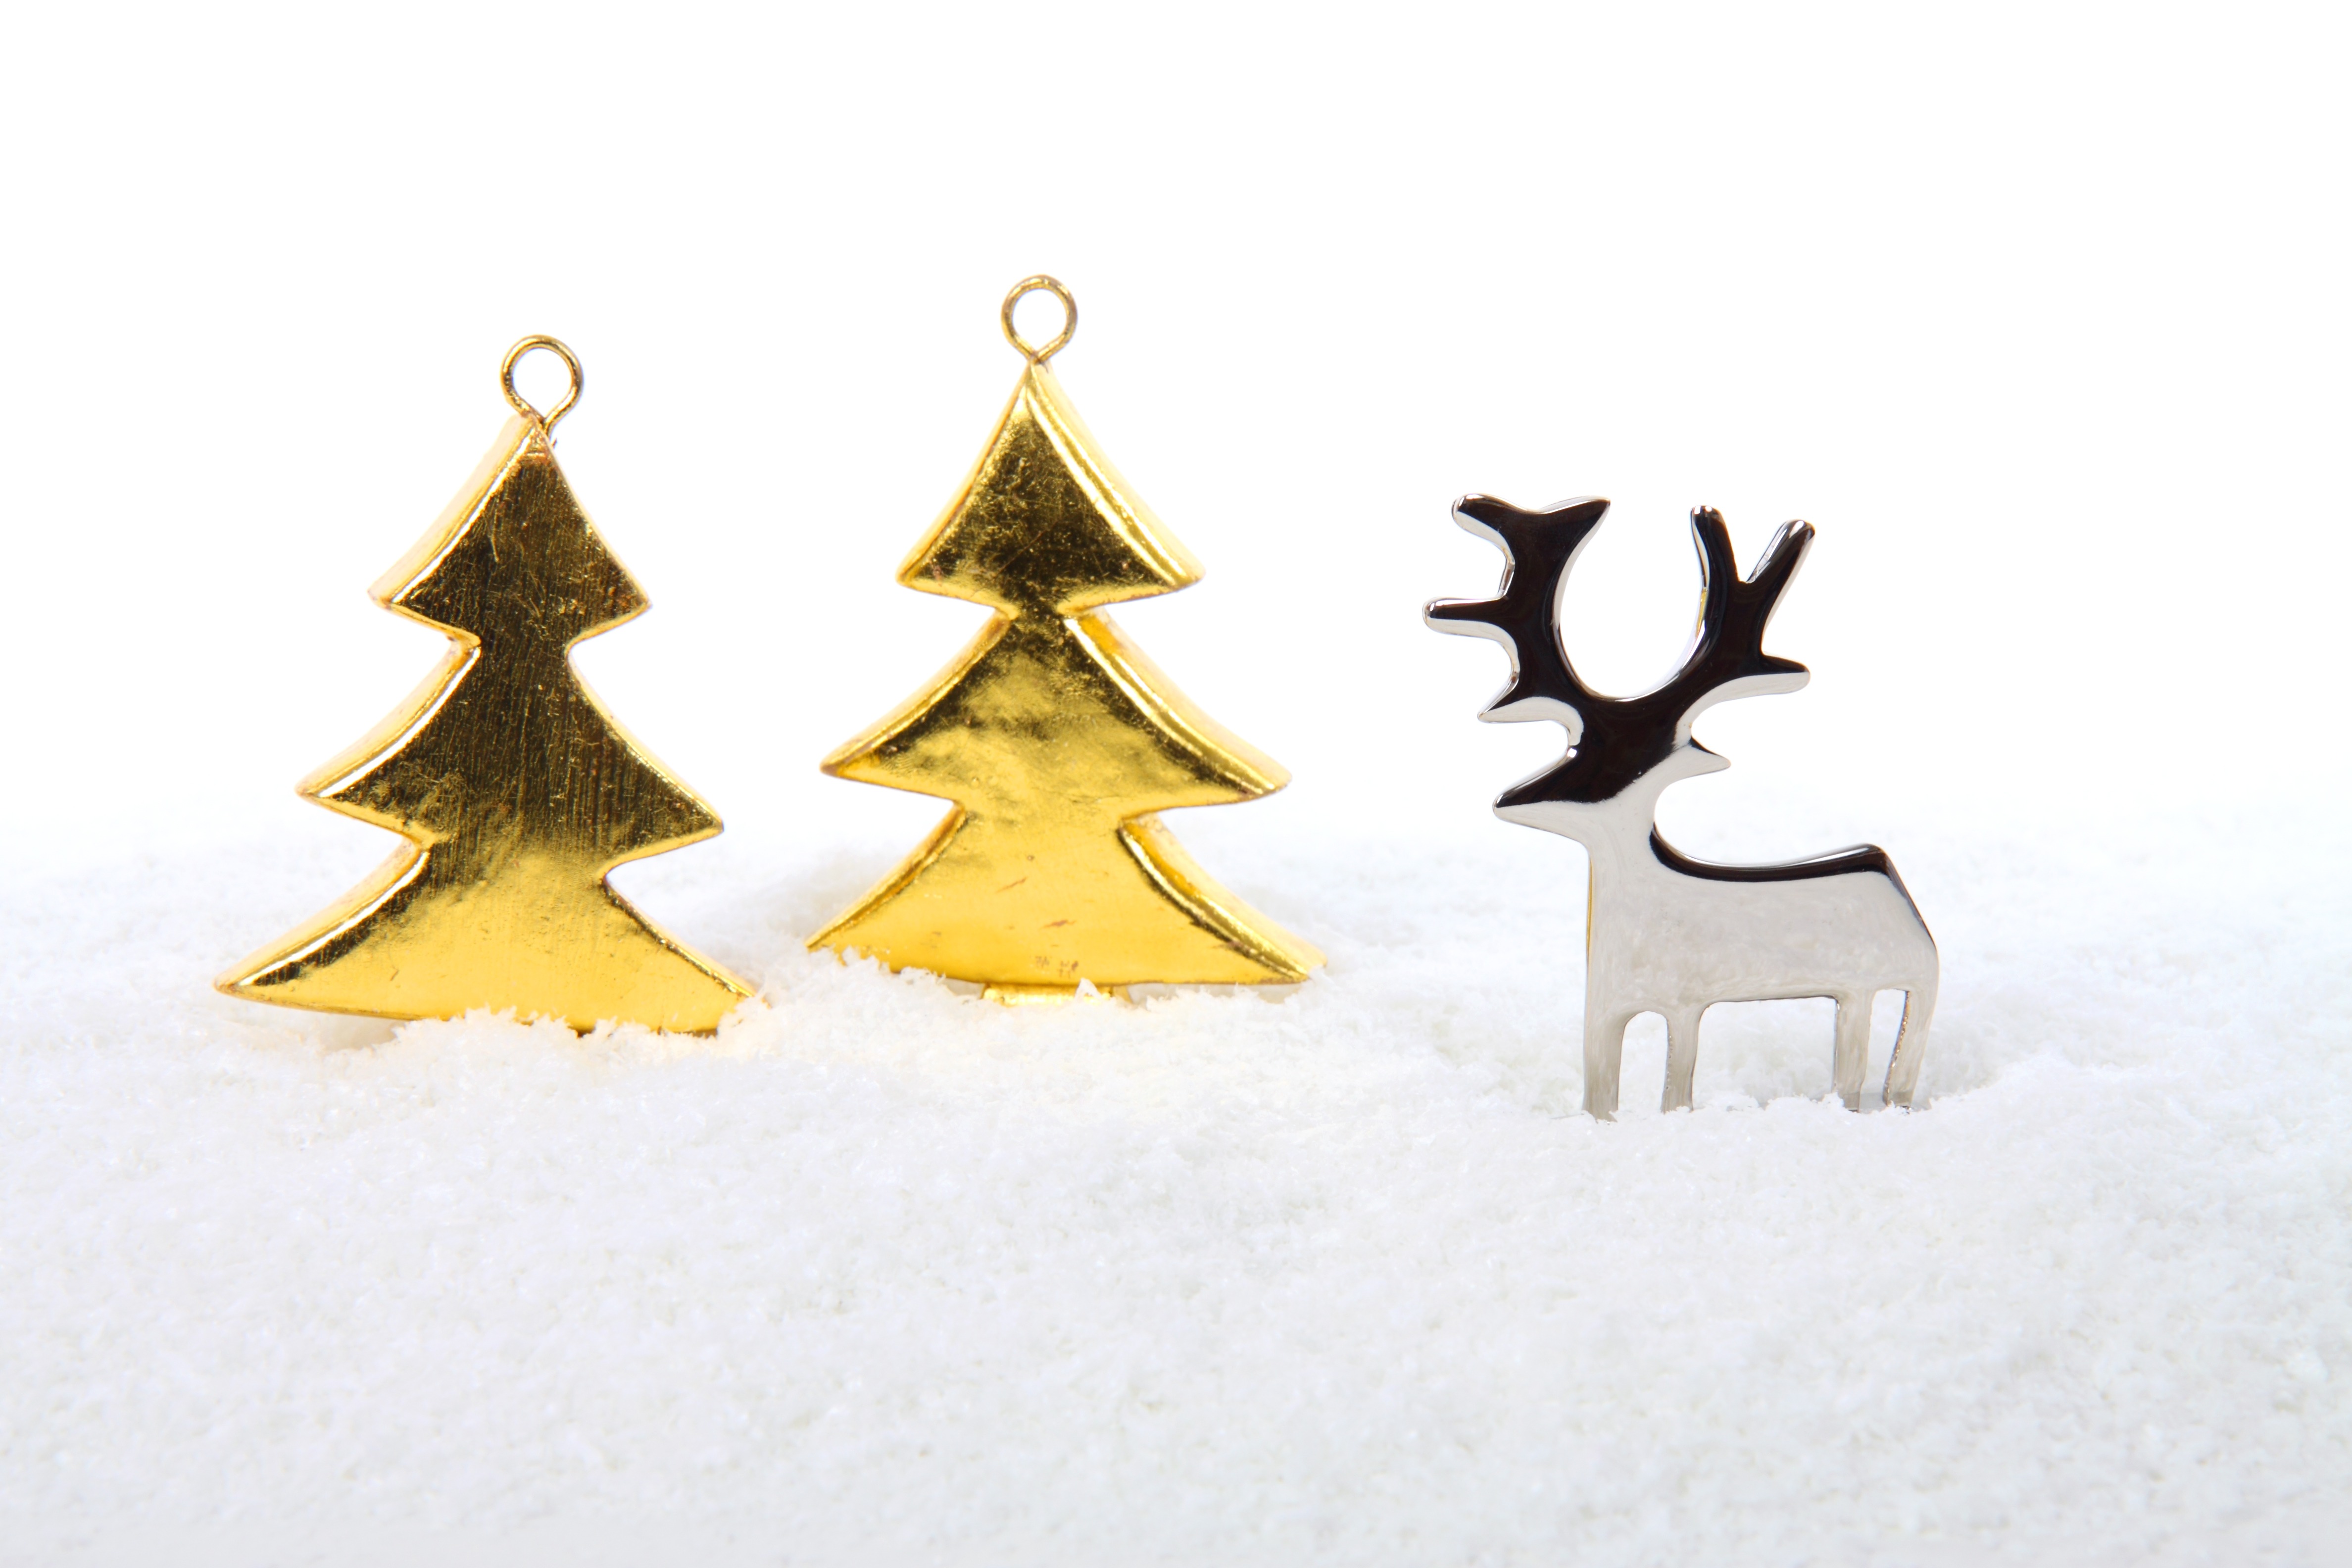
tree, snow, winter, white, animal, isolated, celebration, decoration, golden, metal, holiday, christmas, decor, christmas tree, ornament, trees, christmas decoration, gold, earrings, reindeer, xmas, merry